Republic of Cuba (1902–1959)

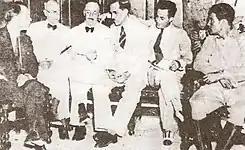
The Pentarchy of 1933. Fulgencio Batista, who controlled the military, appears at far right.

In September 1933, the Sergeants' Revolt, led by Sergeant Fulgencio Batista, overthrew Céspedes. General Alberto Herrera served briefly as president ( 12–13 August) followed by Carlos Manuel de Céspedes y Quesada from 13 August until 5 September 1933. A five-member executive committee (the Pentarchy of 1933) was chosen to head a provisional government. They were ousted by a student-led organization, the Student Directory, which appointed Ramon Grau San Martin as provisional president and passed various reforms during the ensuing One Hundred Days Government. Grau resigned in 1934, after which Batista dominated Cuban politics for the next 25 years, at first through a series of puppet-presidents. The period from 1933 to 1937 was a time of "virtually unremitting social and political warfare".